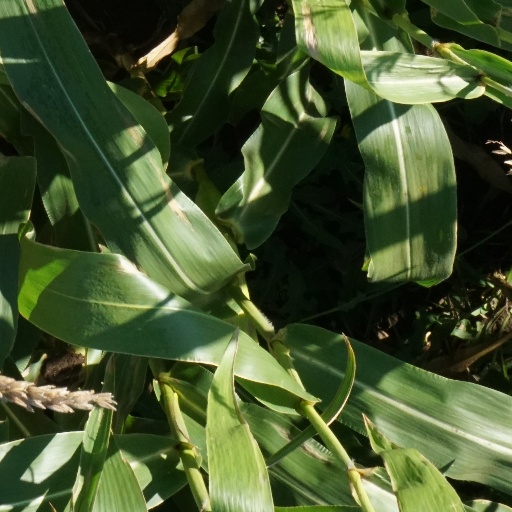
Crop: maize; corn